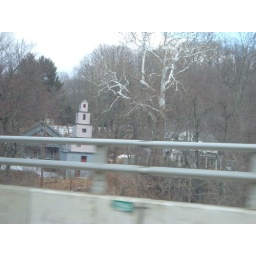
cake house in gaylordsville